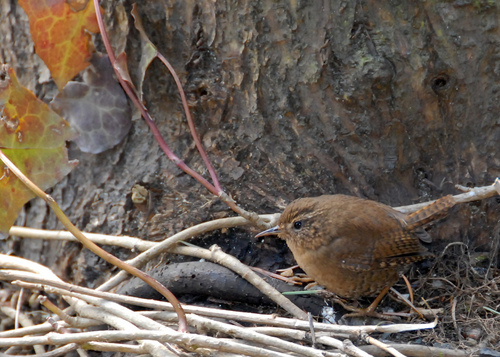
this bird is predominantly brown with some black feathers on its wings and tail, a sharp black bill and black eyes.
a very small brown bird with light brown spots on its rectricles and black eyes.
a very small sized bird that has multiple tones of brown all over and a medium sized pointed bill
this is a brown bird with a stout body and little neck.
a small, round bird with a brown back and belly with speckled dark brown and light brown cheeks, wings, and tail.
this beautiful, black eyeringed, butterball-esque bird has a spectrum of brown, grey, and black for primaries with both light brown tarsus and feet.
this bird has wings that are brown and has a black billthe brown bird has striped wings and a very small head compared to its round body.
this bird has wings that are brown and has a fat belly
this bird has a brown crown, brown primaries, and a brown belly.
Species: Winter Wren